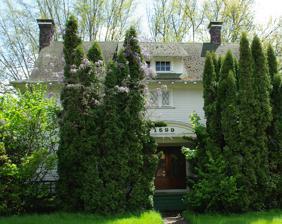
Building: Albert S. Sholes House
Country: United States of America
Year built: 1909
Historic house in Oregon, United States United States historic place Albert S. Sholes House U.S. National Register of Historic Places The house in 2009 Show map of Oregon Show map of the United States Location 1599 S Alpine Street, Cornelius, Oregon Coordinates 45°31′08″N 123°03′08″W / 45.51901°N 123.052259°W / 45.51901; -123.052259 Built 1909 Architect Richard Martin Jr. Architectural style Craftsman / Bungalow NRHP reference No. 82003755 Added to NRHP September 2, 1982 The Albert S. Sholes House , located in Cornelius , Oregon , is a house listed on the National Register of Historic Places (NRHP). Built in 1909, the bungalow was designed by Richard Martin Jr. for banker Albert Sholes. History Albert Seymour Sholes was born in 1844 in Michigan and moved to Oregon in 1901. He settled in Portland , then moved to Hillsboro in 1903; there, he was a banker with Edward Schulmerich at the Hillsboro Commercial Bank. Schulmerich's home in Hillsboro is also listed on the National Register of Historic Places. Sholes started buying into the Cornelius State Bank in 1906; he would later own a majority share. In 1909, he had a new home built in Cornelius on Alpine Street, just south of the railroad tracks. He platted 91 lots on his property in the city's Pleasant View Addition, and retained three on the eastern end at 16th Street for his house and two for his children. The next year, he left the Hillsboro Commercial Bank, and in 1911 he was elected mayor of Cornelius. During his single term he helped to found the fire department . His son Frank H. also served as mayor from 1915 to 1918 and in 1929. Albert Sholes died in 1931, and businessman Percy Hillis bought the home in 1933. Hillies and his family kept the home into the 1960s, leaving it in its original condition. Joe and Katherine Redwine acquired the house in 1967. On September 2, 1982, the structure was added to the National Register of Historic Places. By 2005 the home was owned by Mark Dakins. Details The architect for the house was Richard Martin Jr., who helped design other buildings such as the now Waldschmidt Hall at the University of Portland . He designed a 2 + 1 ⁄ 2 -story Craftsman Bungalow with a Georgian Colonial facade. Inside, there is a central entry with stairs that the entire home is focused upon. The exterior includes porches and a shed-roofed dormer. See also National Register of Historic Places listings in Washington County, Oregon References